Nancy Sinatra

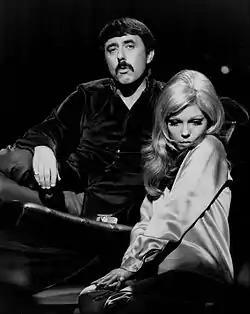
Nancy Sinatra and singer-songwriter Lee Hazlewood on "The Hollywood Palace" in 1968

Sinatra appeared on "The Virginian", "The Ed Sullivan Show", "The Man from U.N.C.L.E.", "Rowan & Martin's Laugh-In", "The Smothers Brothers Comedy Hour", and "The Kraft Music Hall", hosted by Sandler & Young. She also appeared in her father's 1966 special "A Man and His Music – Part II" and a 1967 Christmas-themed episode of "The Dean Martin Show" which featured the Sinatra and Martin families.